Old Colony Street Railway

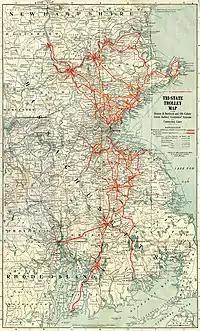
1910 Tri-state Trolley Map

The Old Colony Street Railway Company (Old Colony St. Ry.) was a horse-drawn and electric streetcar railroad operated on the streets of Boston, Massachusetts and communities south of the city. Founded in 1881 as the Brockton Street Railway Company, via lease and merger it became a primary mass transit provider for southeastern Massachusetts and Rhode Island. Its immediate successor was the Bay State Street Railway, and its modern successor is the state-run Massachusetts Bay Transportation Authority (MBTA).